Irish AEC railcars

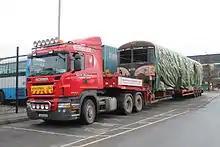
6111 Arriving at Downpatrick

All cars' toilets were removed. There were originally nine five-car and three four-car sets. The first sets to enter service had the locomotive at the north end, but later ones were marshalled with the locomotive at the south end; the earlier sets were then turned on the triangle at Limerick Junction to standardise the position. However, the number of available driving trailers declined due to a spate of fires (at one stage, a "spare man" travelled in each driving trailer's generator compartment to detect and extinguish fires) and the fatal collision at Gormanston in 1974. There were only six driving trailers available by 1982; conventional locomotive haulage was, thus, often substituted for push–pull operation.